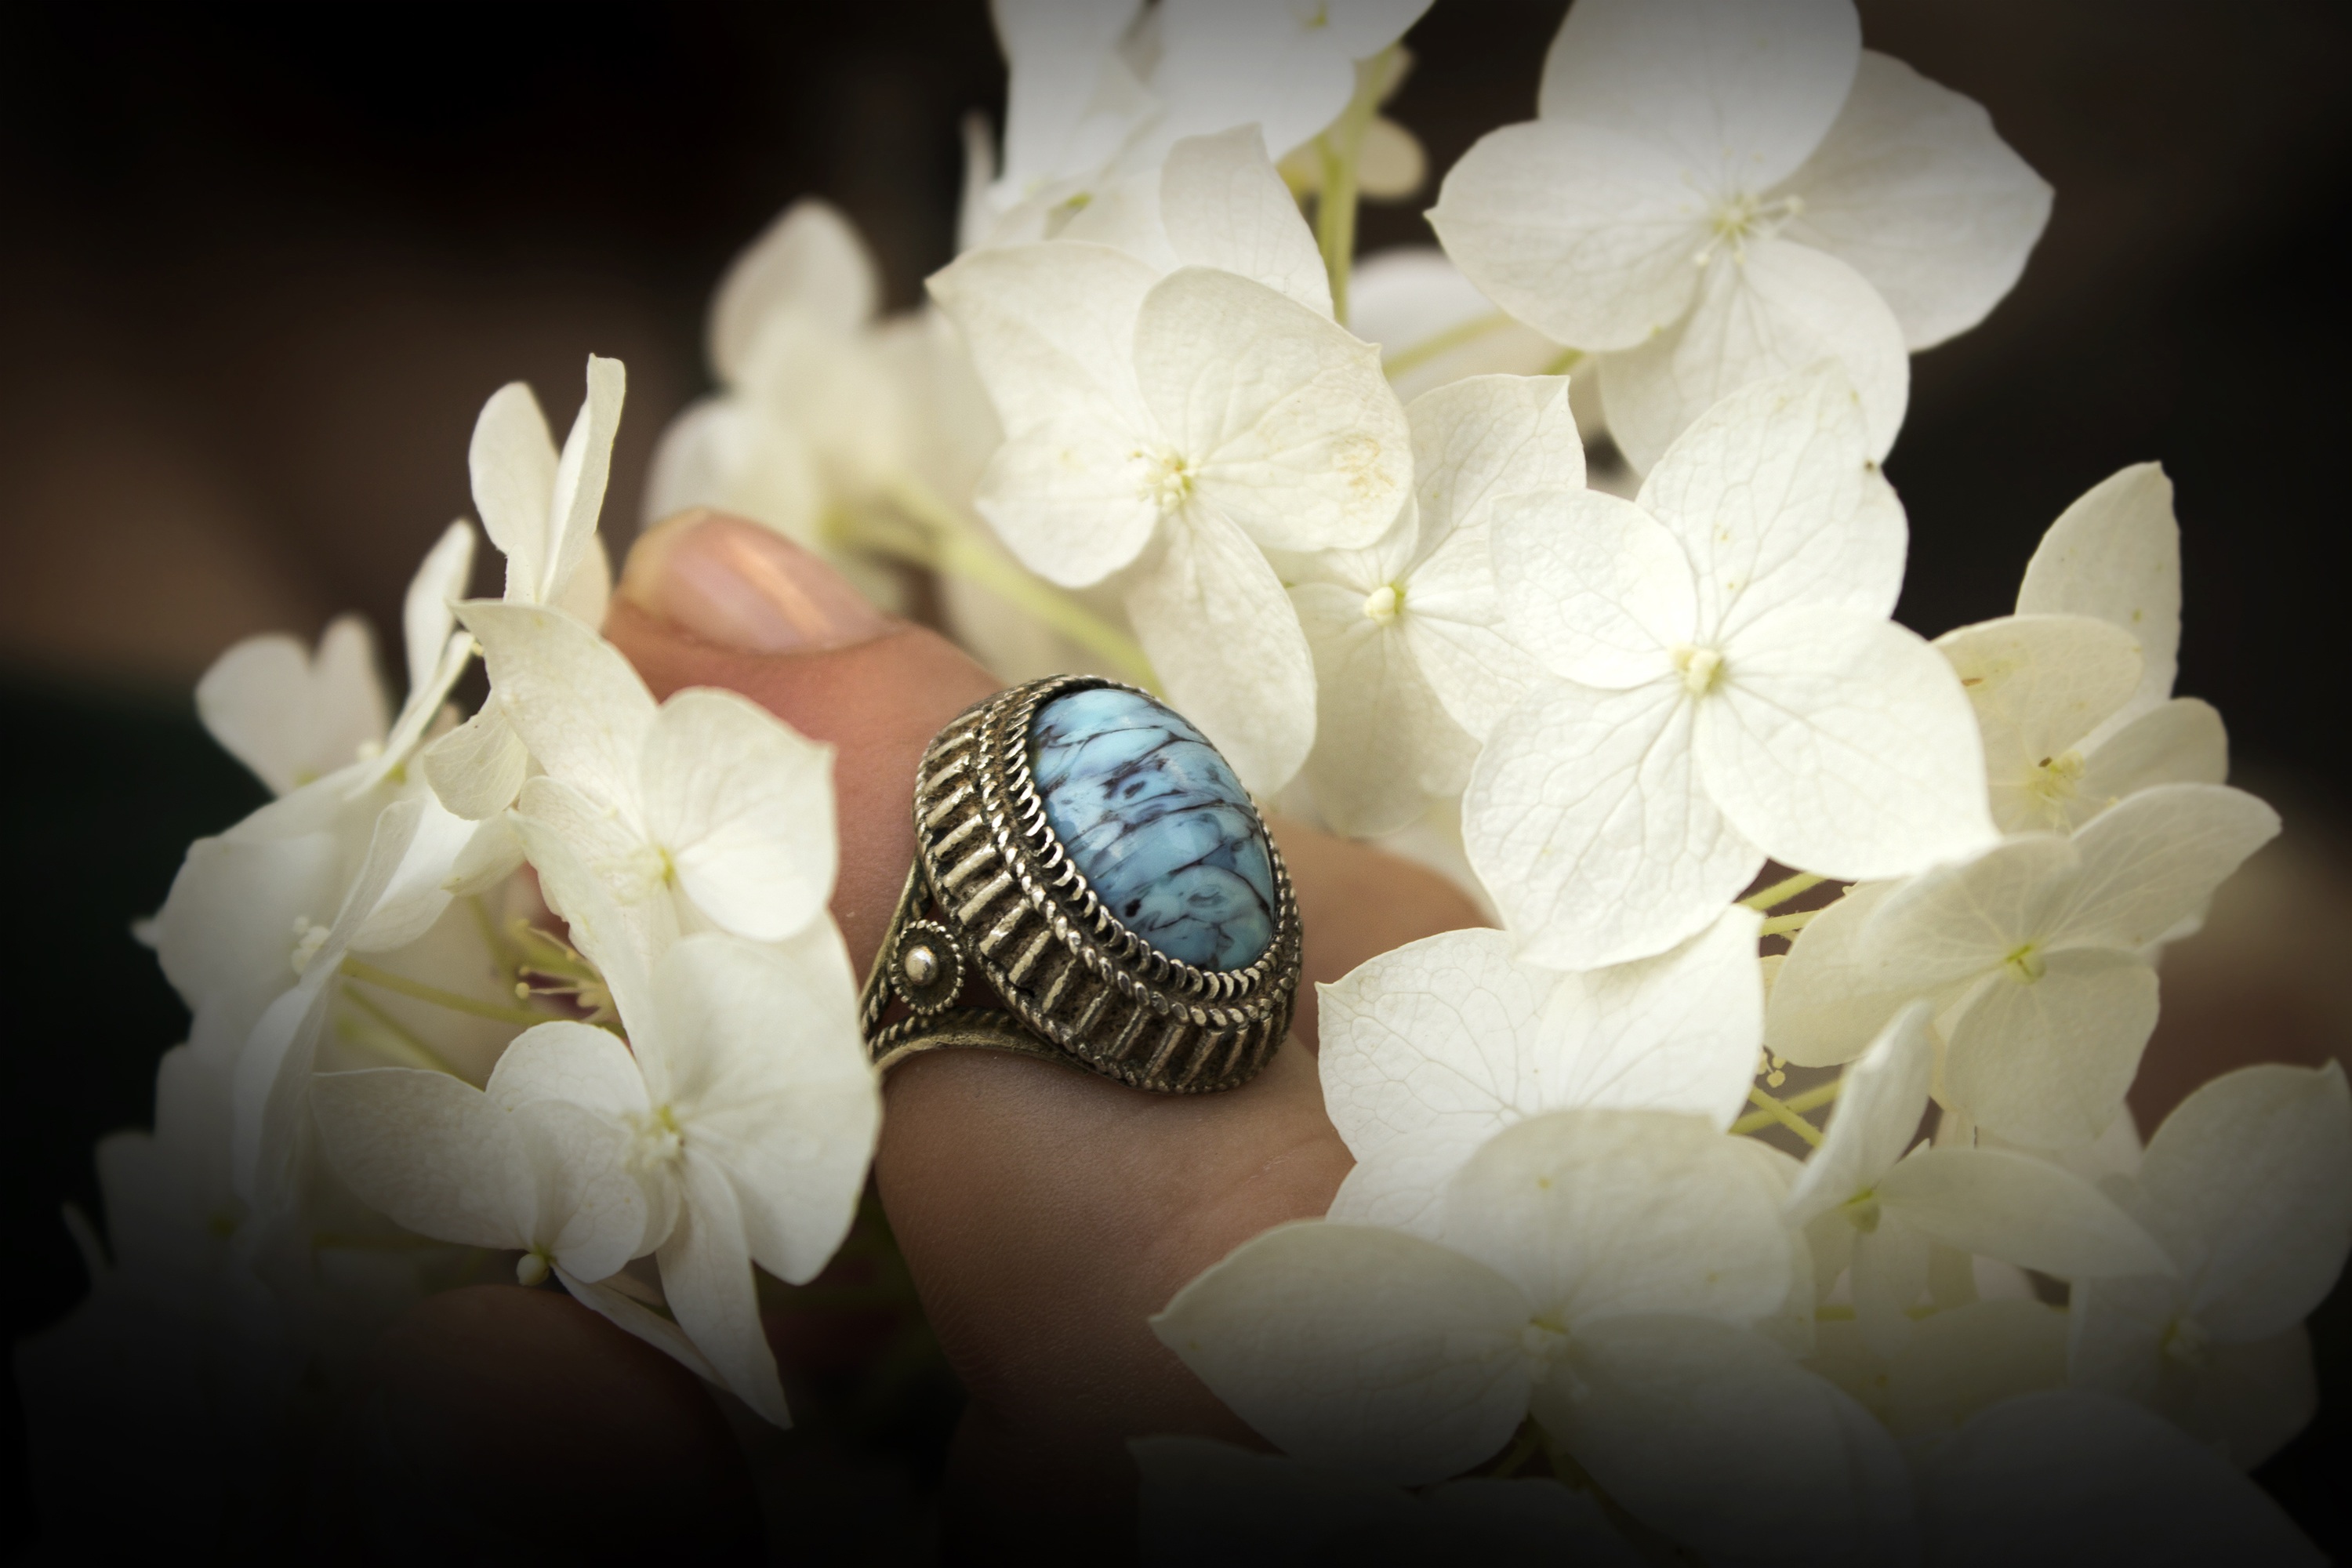
hand, blossom, plant, woman, white, photography, ring, flower, petal, floral, celebration, bouquet, decoration, blue, yellow, wedding, flora, jewelry, flowers, close up, day, macro photography, flowering plant, flower bouquet, land plant, flower arranging